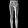
Label: Trouser